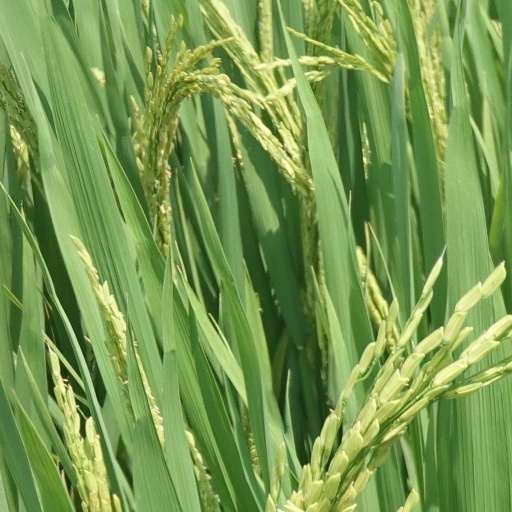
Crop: rice